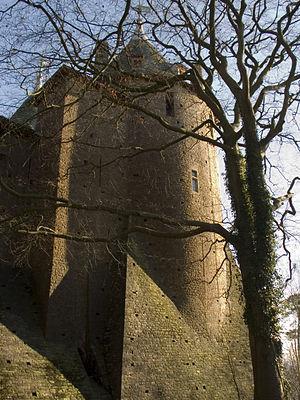
Château Coch est un château de style néo-gothique construit au XIXᵉ siècle sur les vestiges d'une véritable fortification du XIIIᵉ siècle. Il est situé sur un flanc de colline escarpé au-dessus du village de Tongwynlais au nord de Cardiff, au Pays de Galles, et il s'agit d'un monument classé Grade I depuis le 28 janvier 1963.